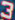
Number: 3